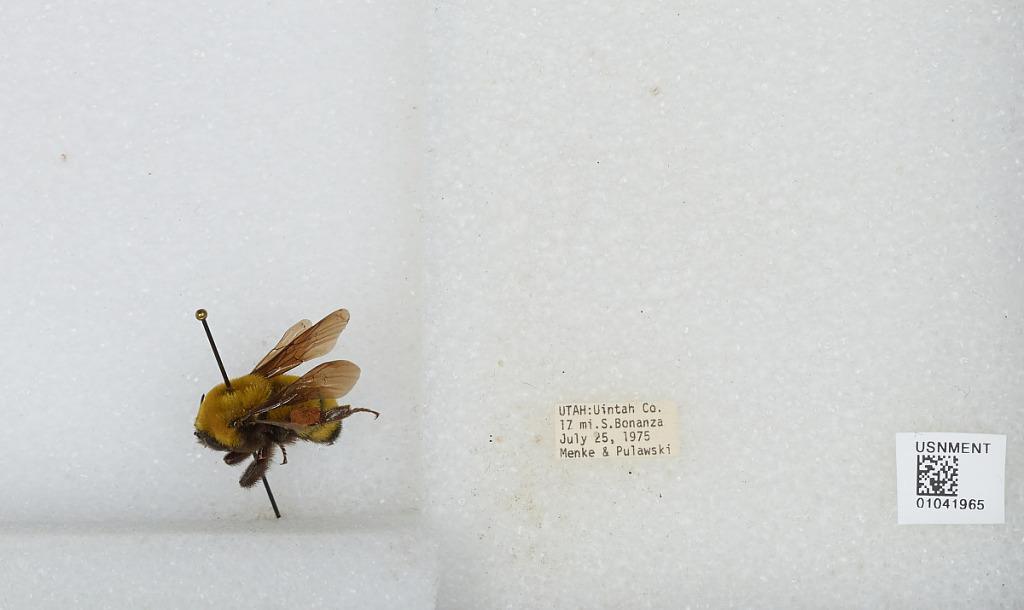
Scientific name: Bombus sp.
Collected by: Menke & Pulawski
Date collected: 1975-7-25
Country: United States
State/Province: Utah
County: Uintah
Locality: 17 miles south of Bonanza
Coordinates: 39.8294, -109.119